COVID-19 testing

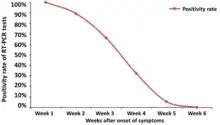
Detection of SARS-CoV-2 by nasal swab over six weeks in patients who experienced mild to moderate illness

RT-PCR is the most commonly used diagnostic test. PCR tests by nasopharyngeal swab have a sensitivity of 73%, but systematic analysis of specificity has not been determined due to the lack of PCR studies with a control group.